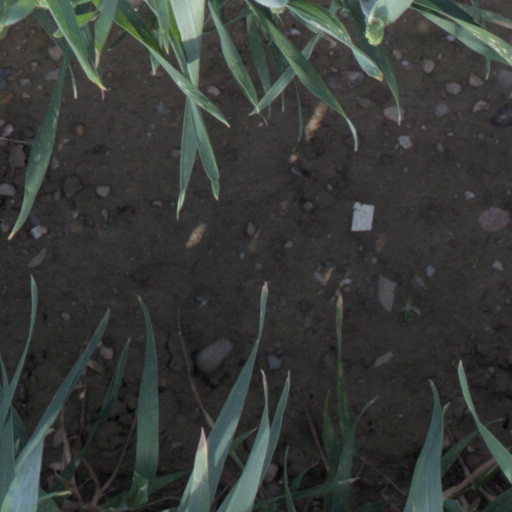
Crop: wheat